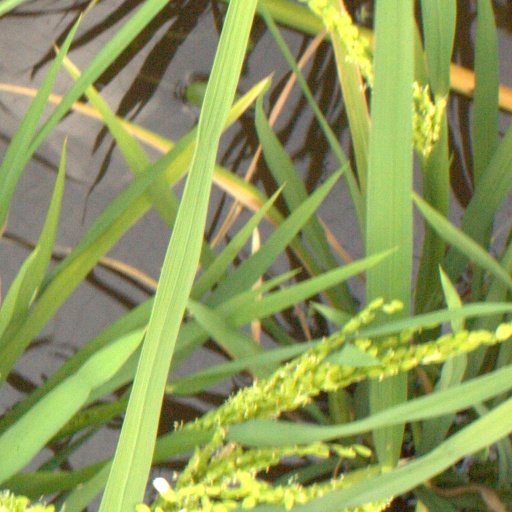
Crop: rice